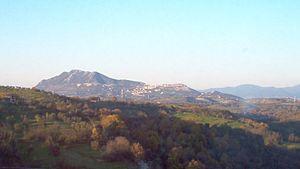
Le mont Soracte est une montagne isolée de la vallée du Tibre, de 691 m d'altitude, qui se dresse exactement 50 km au nord de Rome dans la Campagne romaine, à environ huit kilomètres au sud de Civita Castellana.